Khao Manee

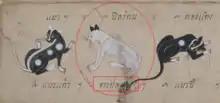
Erroneous information in the research. There is a Khao Manee (white cat). But the picture is incorrect; this is a Mulila cat.

After the Ayutthaya Kingdom collapsed during the Burmese-Siamese War (AD 1765–67), the Siamese people emigrated to the Thonburi Kingdom (AD 1768–1782). One of the most important temples in Bangkok is in the Wat Arun. A Buddhist temple had existed at the site of Wat Arun since the time of the Ayutthaya Kingdom. When King Taksin established his new capital of Thonburi near the temple after the fall of Ayutthaya, the Khao Manee's historical records were found there.